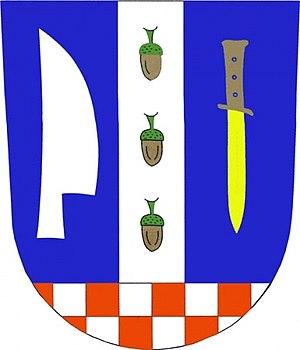
Hrabětice est une commune du district de Znojmo, dans la région de Moravie-du-Sud, en République tchèque. Sa population s'élevait à 889 habitants en 2019.